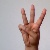
The image shows a hand gesture representing the letter 'W' in Indian Sign Language.